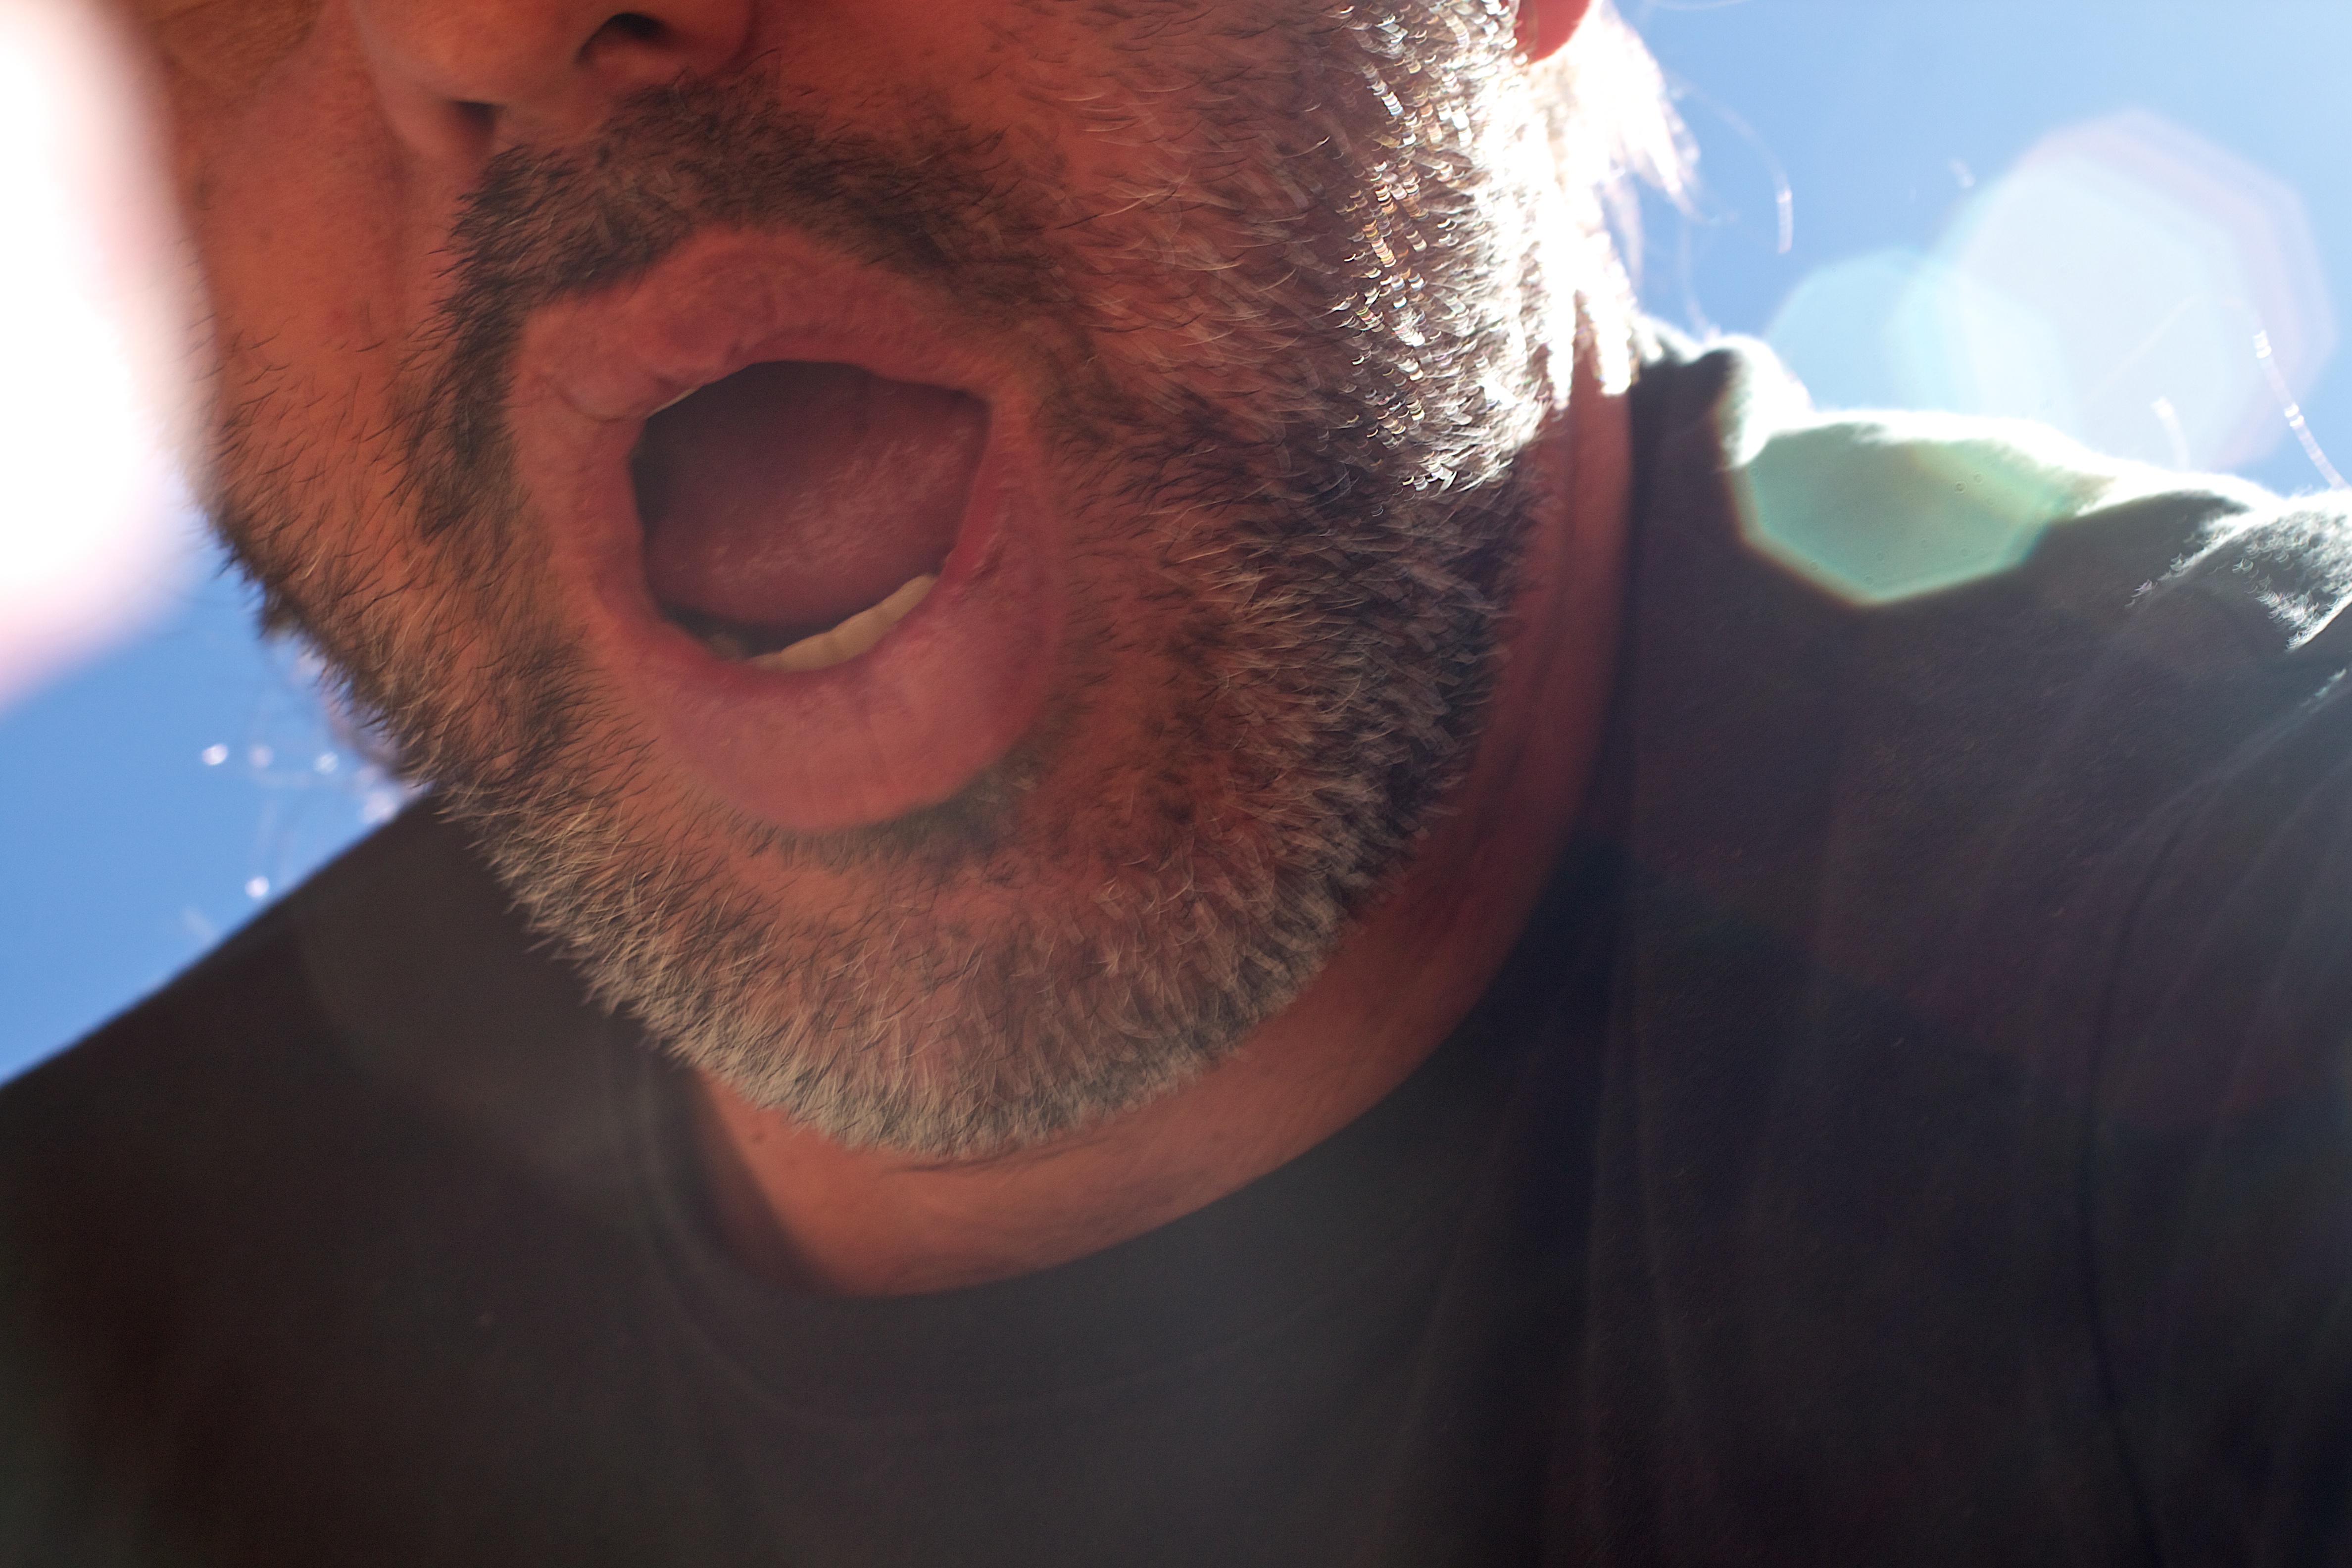
hair, ear, lip, hairstyle, beard, mouth, close up, human body, face, nose, me, eye, head, moustache, organ, alan, alanlevine, 2011365, facial hair